Rmeil

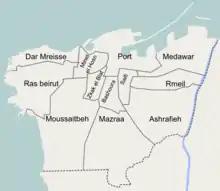
Beirut's districts.

Rmeil is one of the neighborhoods of Beirut, the capital of Lebanon. It is located near Ashrafieh, and Saifi. The neighborhood is known for its Greek Orthodox churches such as Saint Georges and Saint Nicolas. Cultural areas are located in Rmeil, like the Sursock Museum.